Taweret

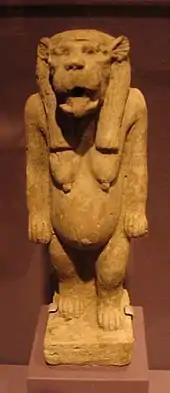
This clay statuette of Taweret was found in a foundation deposit under the enclosure wall of the pyramid of the Nubian King Anlamani (c. 623–595 BCE). Museum of Fine Arts, Boston.

The goddess was also adopted by the Nubians, the empire that lay directly south of Egypt in what is now Sudan. Like her Minoan counterpart, the Nubian Taweret became a part of the Nubian pantheon in the late Middle Kingdom of Egypt. She was evidently featured in royal rituals at Kerma, the capital of the empire.